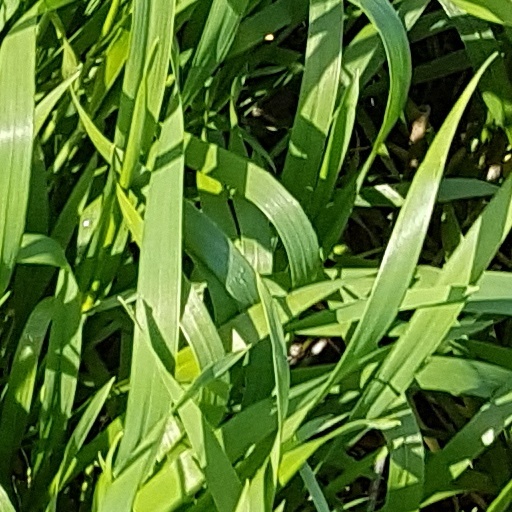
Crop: wheat